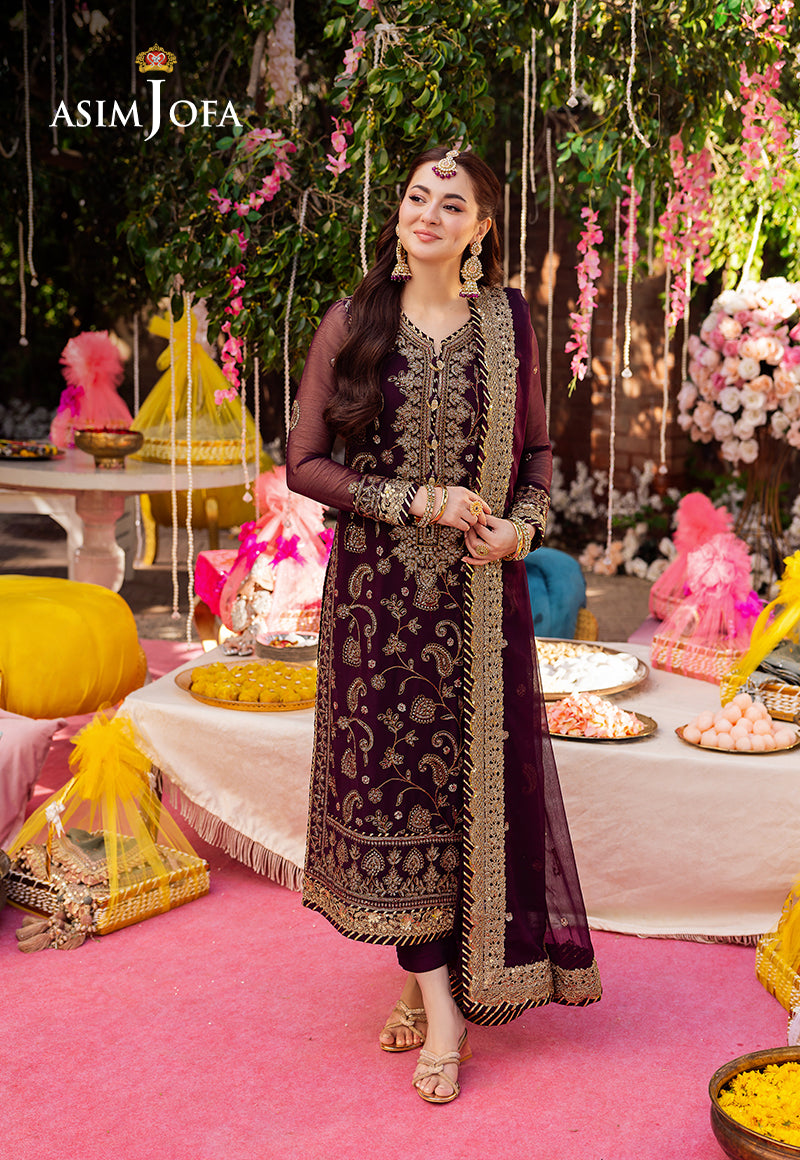
purple joya embroidered salwar k